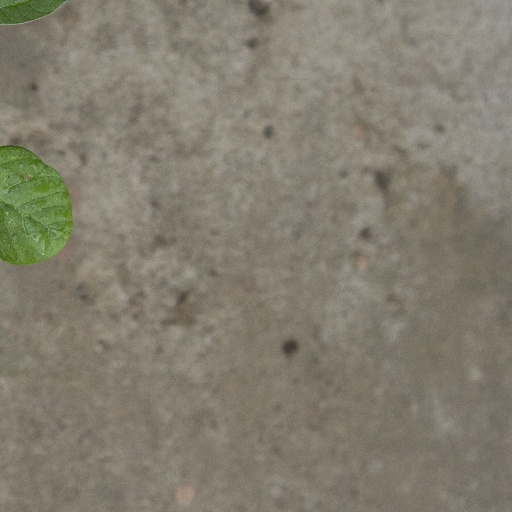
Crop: soybean